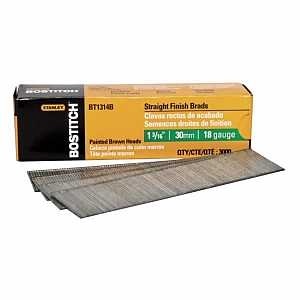
Bostitch BT1314B Series Nail, Glue Collation, 1-3/16 in L, 18 Gauge, Steel, Coated, Brad Head, Smooth Shank, 3000/PK
Brand: Bostitch
Bostitch Nail, Collation Type: Glue, Collation Angle: Straight, Head Diameter: 2 mm, Head Type: Brad, Point Type: Chisel, Shank Type: Smooth, Material Gauge: 18, 0.0475 in Dia, 1-3/16 in L, Brown, Steel, Coated, Suitable for: BTFP12233, SB-1842BN, SB-2IN1, SB-1850BN, BT35B, BT200K-2, BT125K-2, GBT1850K Nailers
Category: Hardware > Hardware Accessories > Hardware Fasteners > Nails > Brad Nails